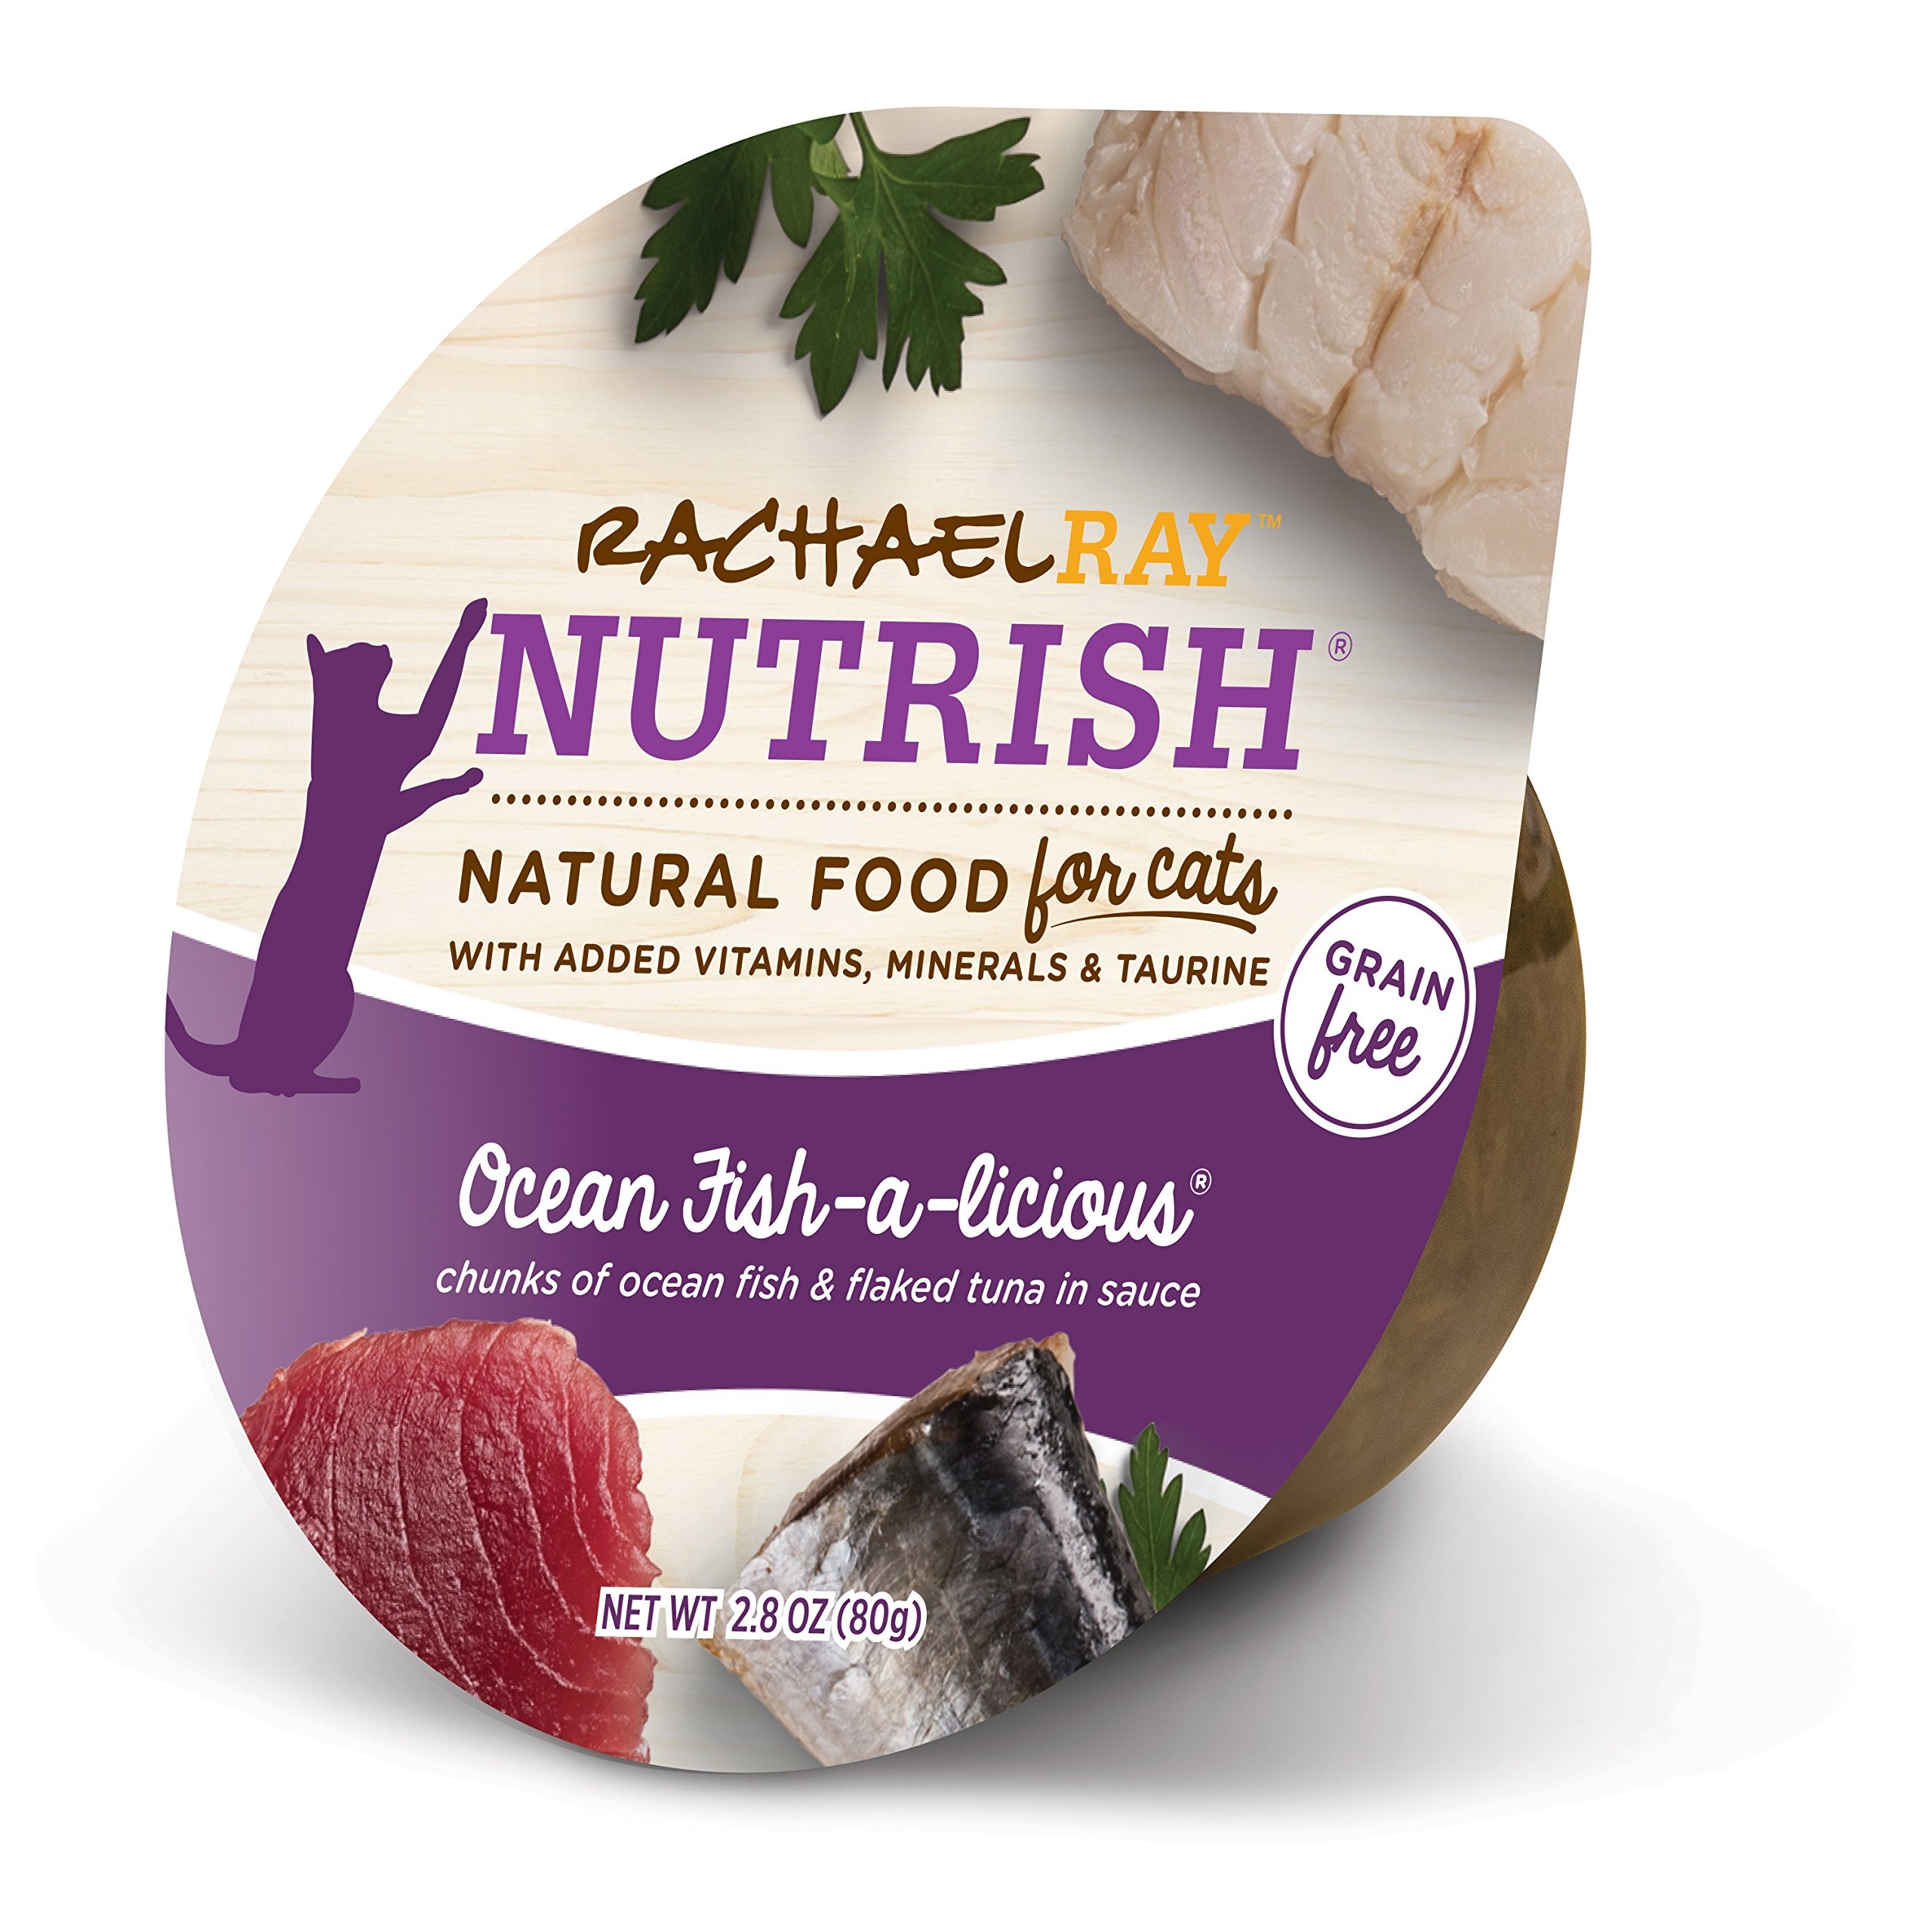
Item Name: Rachael Ray Nutrish Natural Wet Cat Food, Ocean Fish-a-Licious Recipe, 2.8 Ounce Cup, Grain Free
Value: 2.8
Unit: Ounce

Price: 1.02